Tomas N'evergreen

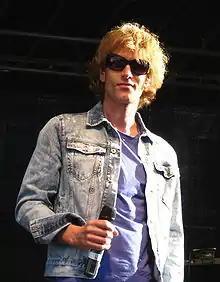
Tomas N'evergreen in Hjørring

He was one of a number of celebrities who joined the PutinTeam movement before the 2018 Russian presidential election.